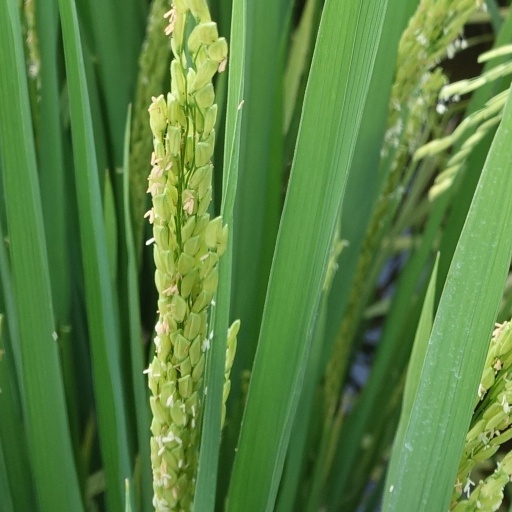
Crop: rice